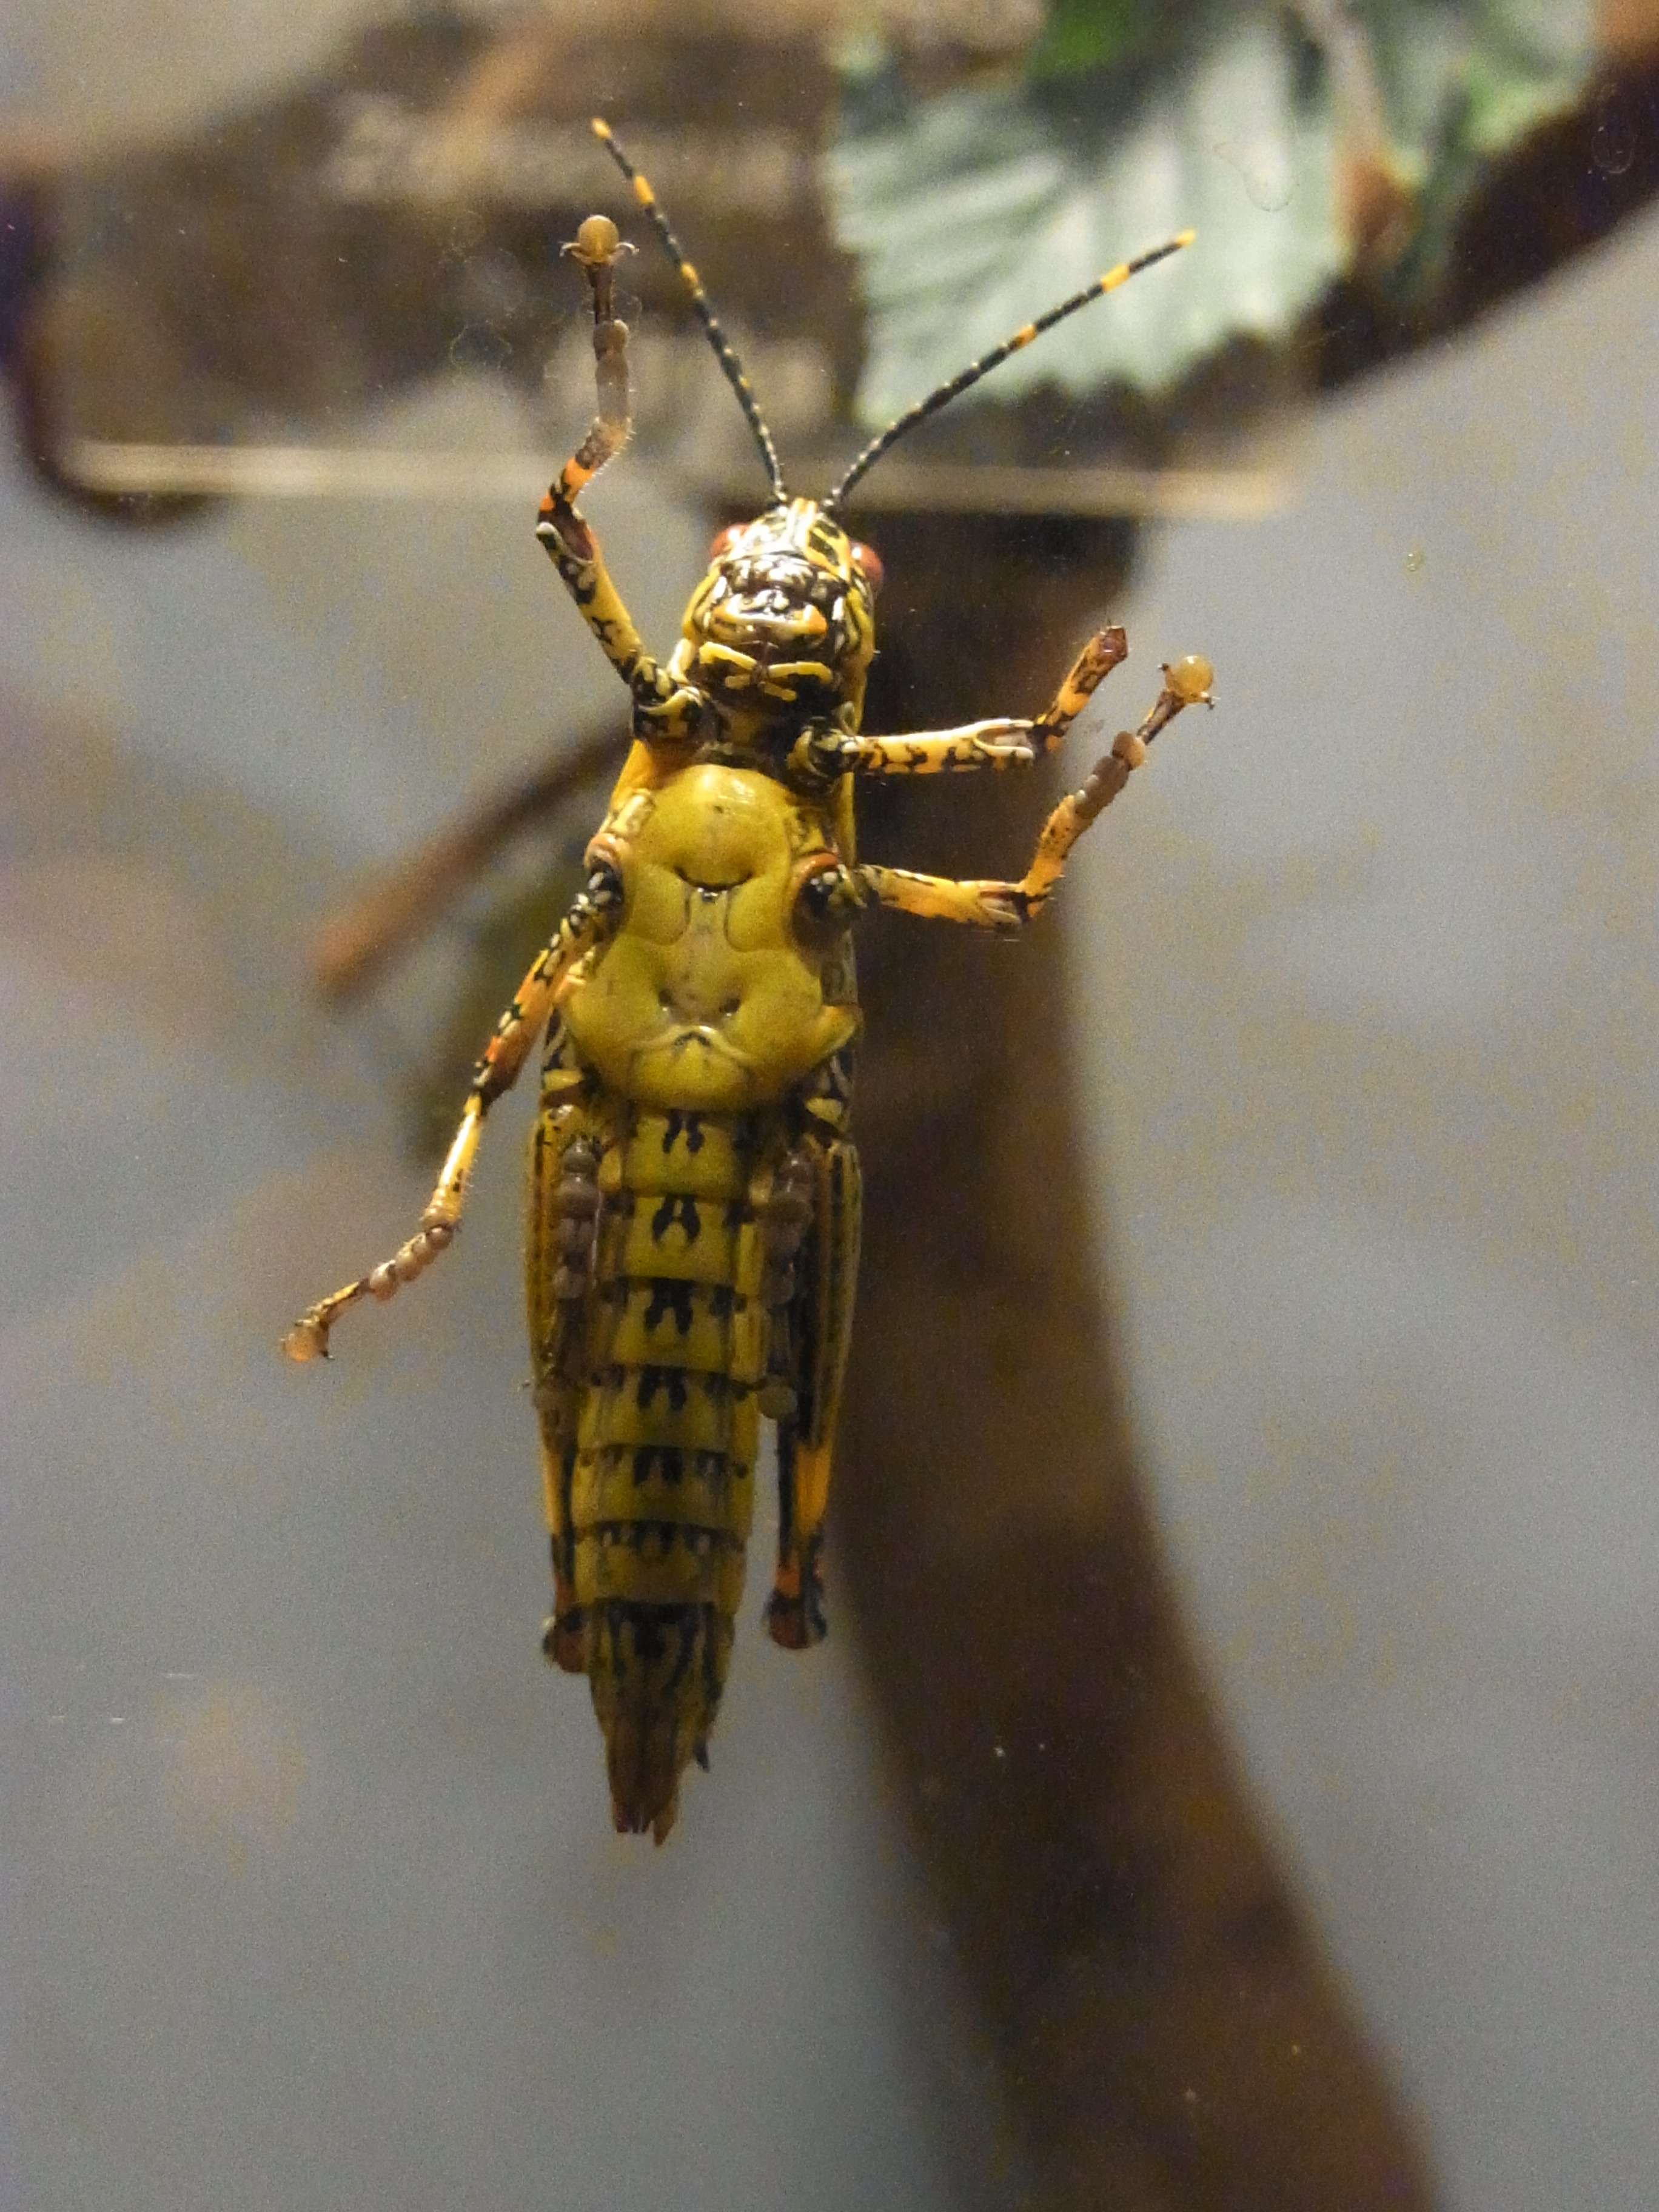
animal, insect, fauna, invertebrate, close up, hornet, wasp, pest, grasshopper, macro photography, arthropod, membrane winged insect, migratory locust